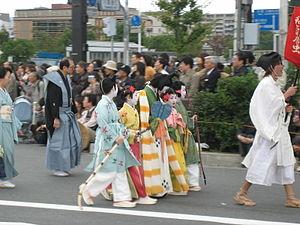
Le 22 octobre est le 295ᵉ jour de l'année du calendrier grégorien, le 296ᵉ en cas d'année bissextile. Il reste 70 jours avant la fin de l'année.